Antonov

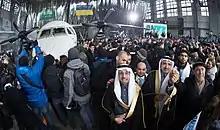
Antonov/Taqnia An-132 roll out ceremony in Kyiv, 20 December 2016

In the late 1980s, the Antonov Bureau achieved global prominence after the introduction of its extra large aeroplanes. The An-124 "Ruslan" (1982) became the Soviet Union's mass-produced strategic airlifter under the leadership of Chief Designer Viktor Tolmachev. The Bureau enlarged the "Ruslan" design even more for the Soviet spaceplane programme logistics, creating the An-225 "Mriya" in 1985. "Mriya" was the world's largest and heaviest aeroplane.